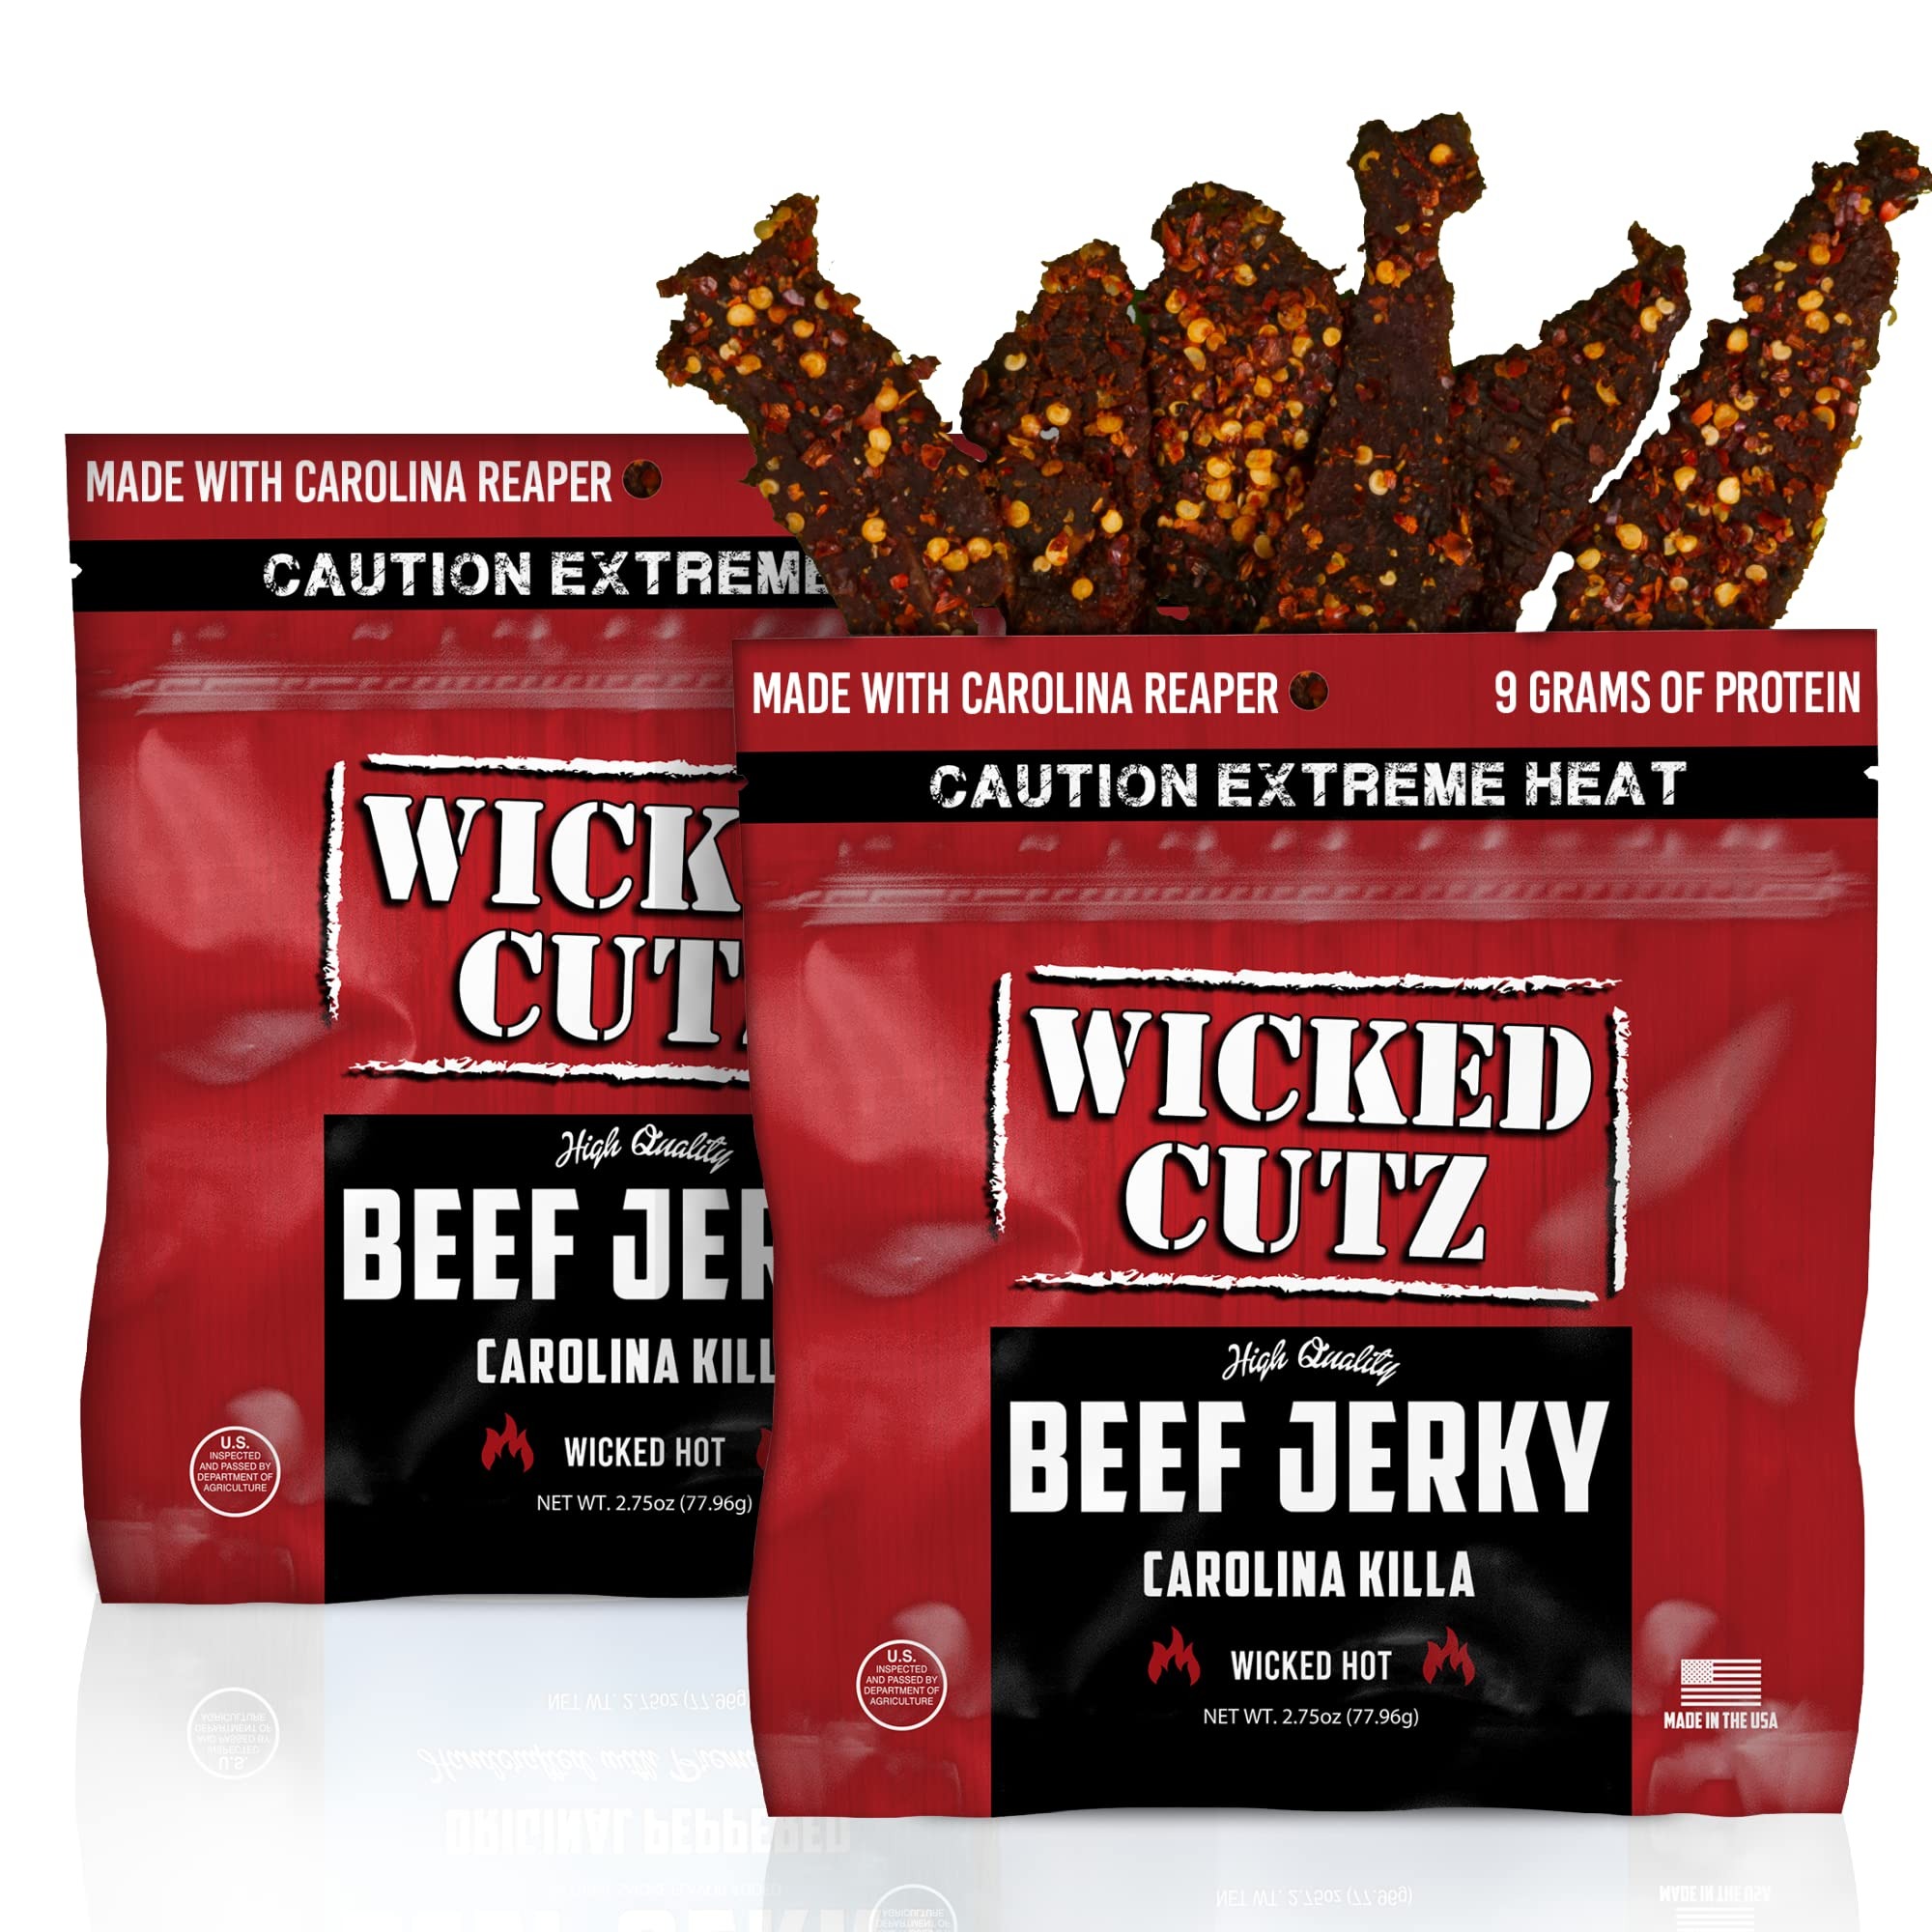
Item Name: Wicked Cutz Carolina Killa Super Spicy Beef Jerky, 27g Protein Per Bag, Tender & Easy to Chew Alternative to Beef Sticks with Carolina Reapers, USA Made High Protein Carnivore Snacks (2 Bags)
Bullet Point 1: PREMIUM PROTEIN BEEF JERKY with 27g of protein per bag. With only 50 calories & 3g of carbohydrates per serving, these high protein snacks for adults provide long lasting energy throughout your busy day, unlike high sugar protein bars or so called healthy snacks that cause spikes & crashes.
Bullet Point 2: HOT & SPICY BEEF JERKY for ultimate heat lovers. We combined the three spiciest peppers in the world (Carolina Reaper, Scorpion, and Ghost Peppers) to satisfy your spice cravings without the guilt of processed snacks or potato chips. Savory meat snacks are delicious, convenient, and perfect for when hunger strikes, on-the-go nutrition, hiking, camping, or office snacks.
Bullet Point 3: MADE IN THE USA high quality jerky contains no MSG, nitrates, or artificial junk. Made from tender cuts of premium beef & seasoned to perfection, you can enjoy a guilt free, keto friendly, low carb, & sugar free alternative to traditional meat sticks, crackers, and carb-heavy protein bars.
Bullet Point 4: TENDER & JUICY texture in every bite. Unlike dry beef jerky sticks, Wicked Cutz beef jerky has a balance of tenderness and chewiness without being too tough or dry. Great for keto diets & carnivore snacks.
Bullet Point 5: LOW CARB SNACKS made with real beef to fuel your muscles and support recovery with every delicious bite. Explore every beef jerky flavor we have: BBQ Mesquite, Carolina Killa, Volcanic Jalapeño, Classic Chop House, Original Peppered, Orange Teriyaki Beef, and our maple bacon jerky, or just grab a variety pack because you won't want to share.
Product Description: Revolutionize your snacking experience with Wicked Cutz Beef Jerky. The perfect fusion of bold flavor and superior nutrition designed for those who refuse to compromise. Crafted from high quality, tender, and lean cuts of beef and infused with freshly ground spices and seasonings, these protein-packed jerky bites deliver an impressive 9g of complete protein with 3g of carbs per serving, making them the ideal choice for keto, paleo, and low-carb lifestyles. Perfect for workout recovery, protein boosts, or conquering afternoon cravings without derailing your nutrition goals. No artificial preservatives, MSG, nitrates, or hidden sugars – just pure, high-quality protein. Whether you're an athlete maximizing performance, a fitness enthusiast tracking macros, or simply seeking healthier snack alternatives, these shelf stable, travel friendly jerkies provide convenient nutrition that doesn't require refrigeration. Experience the perfect balance of savory flavor, nutritional excellence, and satisfying texture that makes healthy eating effortless. Wicked Cutz is rooted in healthy lifestyles and time-honored family recipes. Once you open a bag and take the first bite, we guarantee you will love the wickedly awesome flavor of Wicked Cutz.
Value: 5.5
Unit: Ounce

Price: 17.98